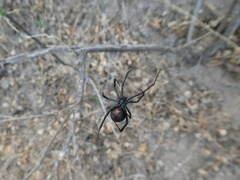
Species: Lactrodectus_hesperus